Dar es Salaam Rapid Transit

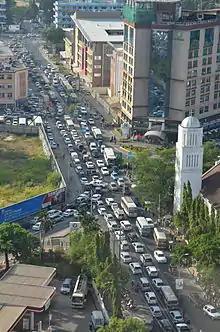
An aerial view of the traffic congestion in Dar es Salaam along Azikiwe avenue before the bus transit system was implemented to provide efficient commuting.

With the rapidly growing population of the city, the government began to draw plans for a rapid transit system in 2003. The government predicted the city population to grow over 5 million by 2015 and invited the Japan International Cooperation Agency to design a master plan for transport in the city in June 2008. A bus rapid transit and a metro transit system were proposed but the metro system was not approved due to the high construction and operational cost involved. The project was placed under the Prime Minister's office and a Dar Rapid Transit Agency (DART) was created through a government notice on 25 May 2007. A 130 km bus rapid transit was planned to cover over 90% of the city's population and the project was split into six phases due to the large investment required. The initial project cost was financed by the world bank and the bank provided $180 million for the construction of the first phase.